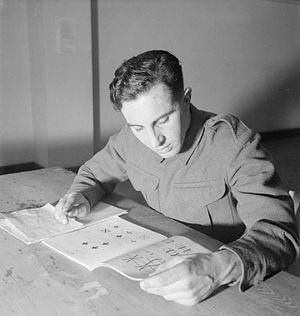
L'intelligence humaine est caractérisée par plusieurs aptitudes, surtout cognitives, qui permettent à l'individu humain d'apprendre, de former des concepts, de comprendre, d'appliquer la logique et la raison. Elle comprend la capacité à reconnaître des tendances, comprendre les idées, planifier, résoudre des problèmes, prendre des décisions, conserver des informations, et utiliser la langue pour communiquer.